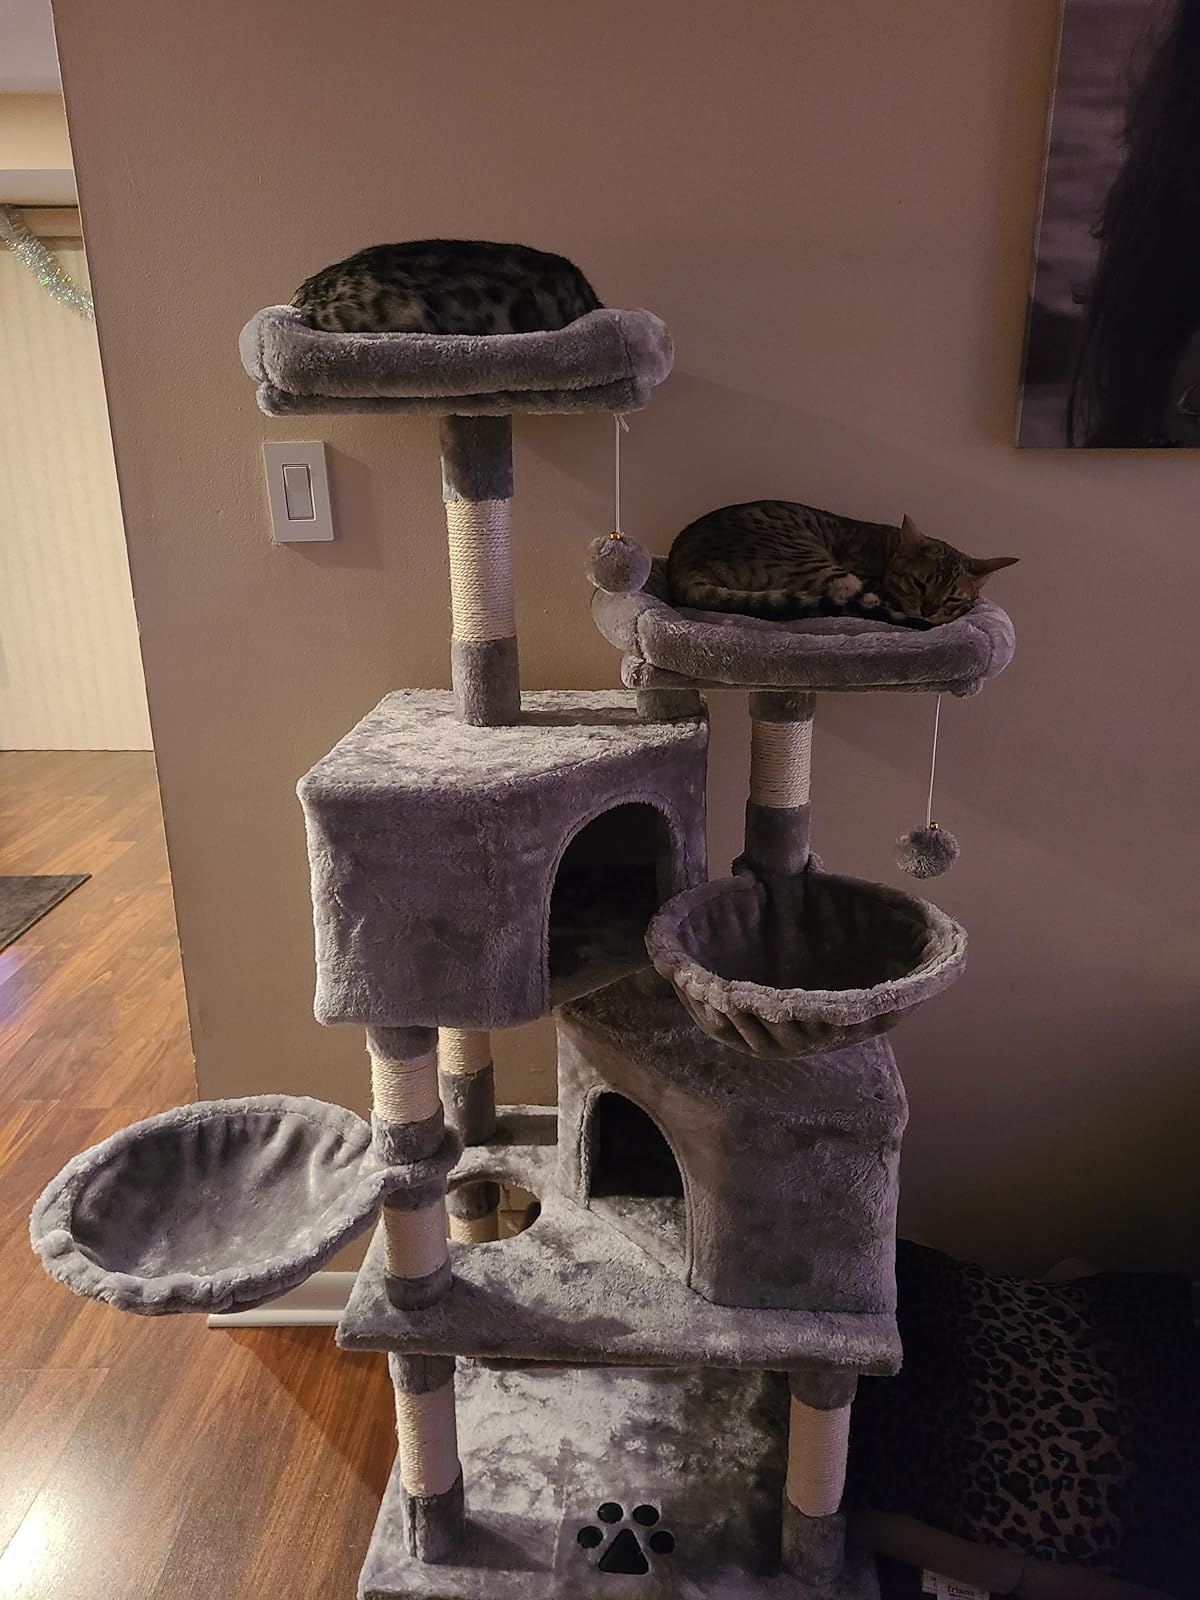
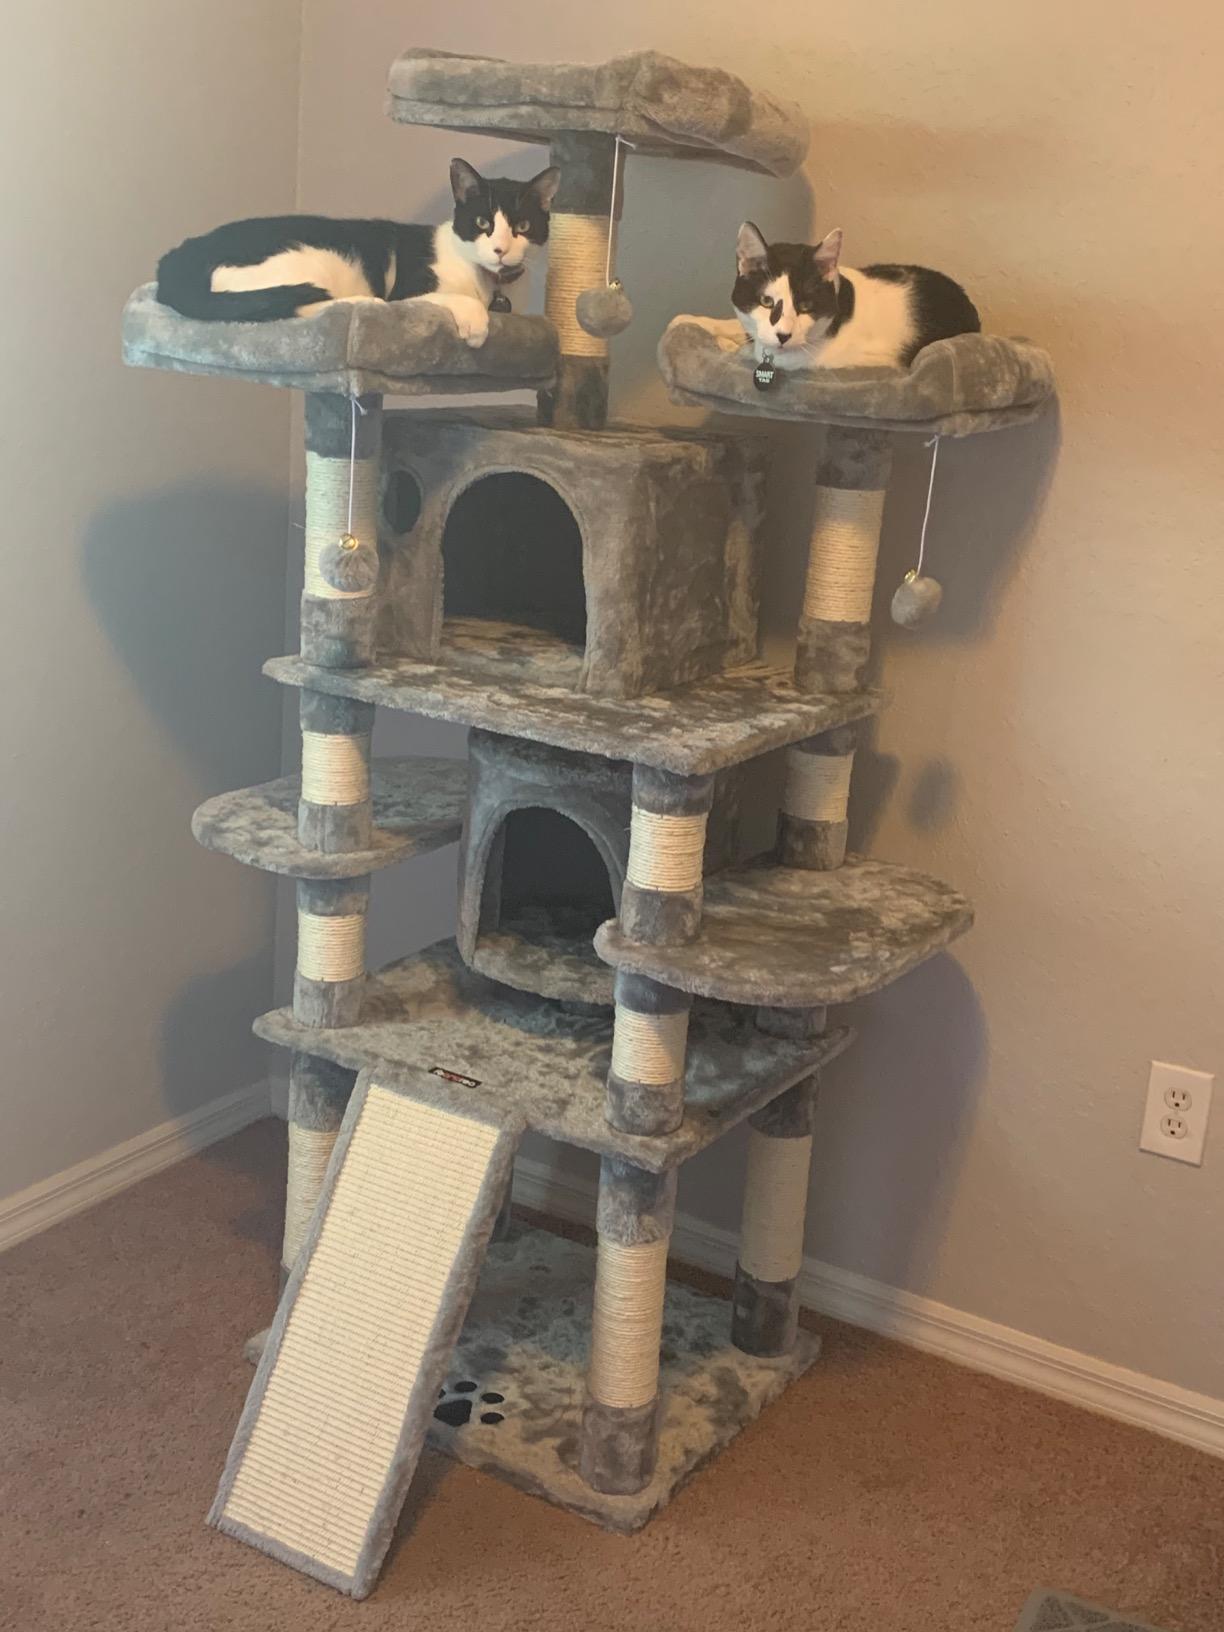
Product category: items_cat tree
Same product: no